Cromford railway station

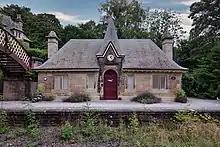
Platform 2 (southbound) is no longer used by trains, but its ornate waiting room is used as a holiday cottage

Known originally as Cromford Bridge, it was opened by the Manchester, Buxton, Matlock and Midland Junction Railway in 1849. This is one of the few stations on the line that has been preserved and is a Grade II listed building. It is said to have been designed by G. H. Stokes, son-in-law of Joseph Paxton. It is believed that Stokes designed Station House (built in 1855), the extremely ornate former station master's residence opposite the station on the side of the hill as well as the ornate villa style waiting room, on what was the "up" platform. According to English Heritage, this is the original station building; the present building on the opposite ("down") platform was added by the Midland Railway at a later date.